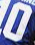
Number: 0